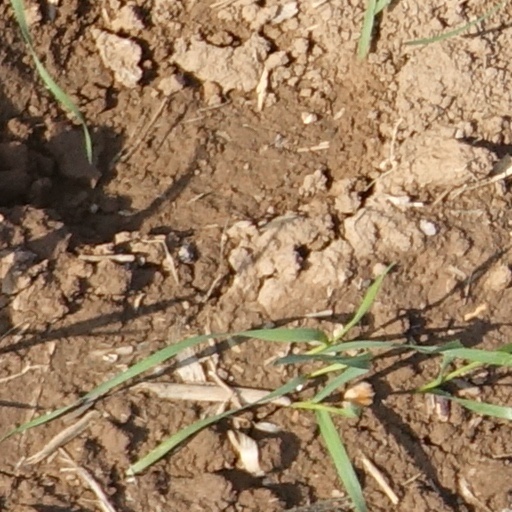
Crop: wheat